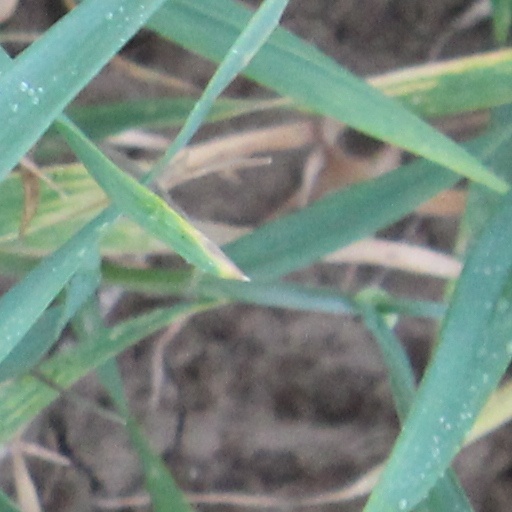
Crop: wheat